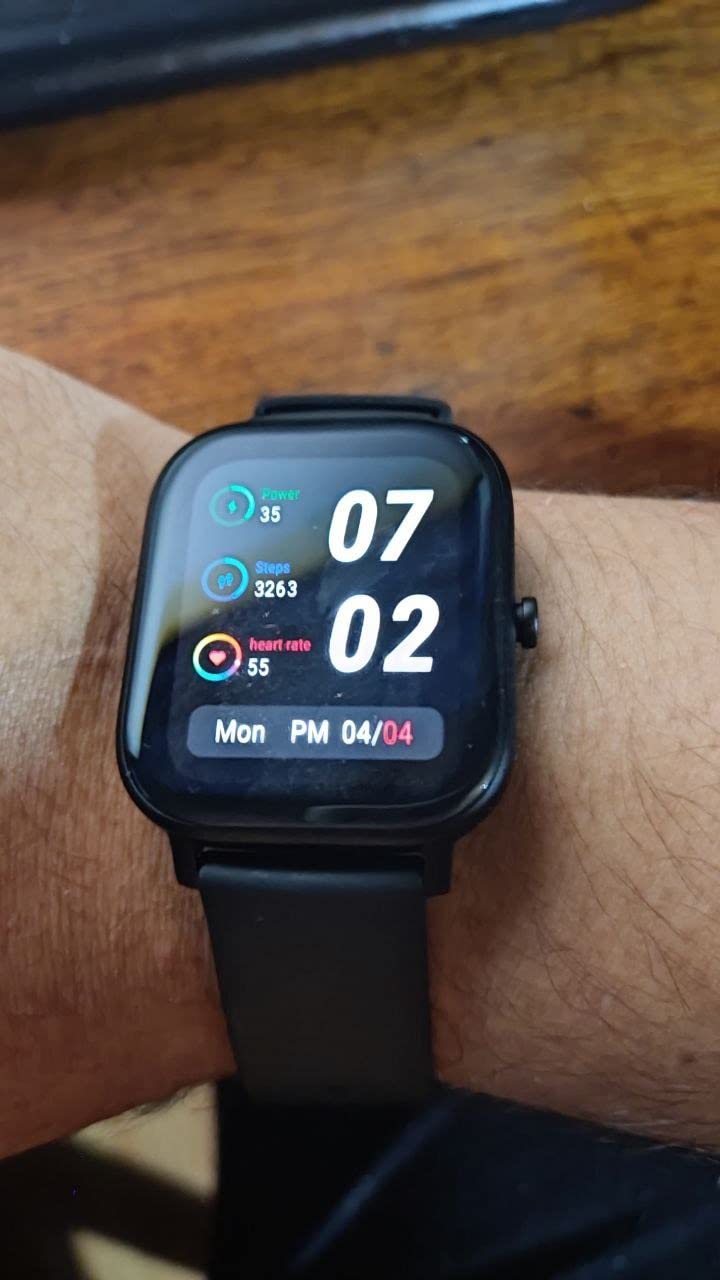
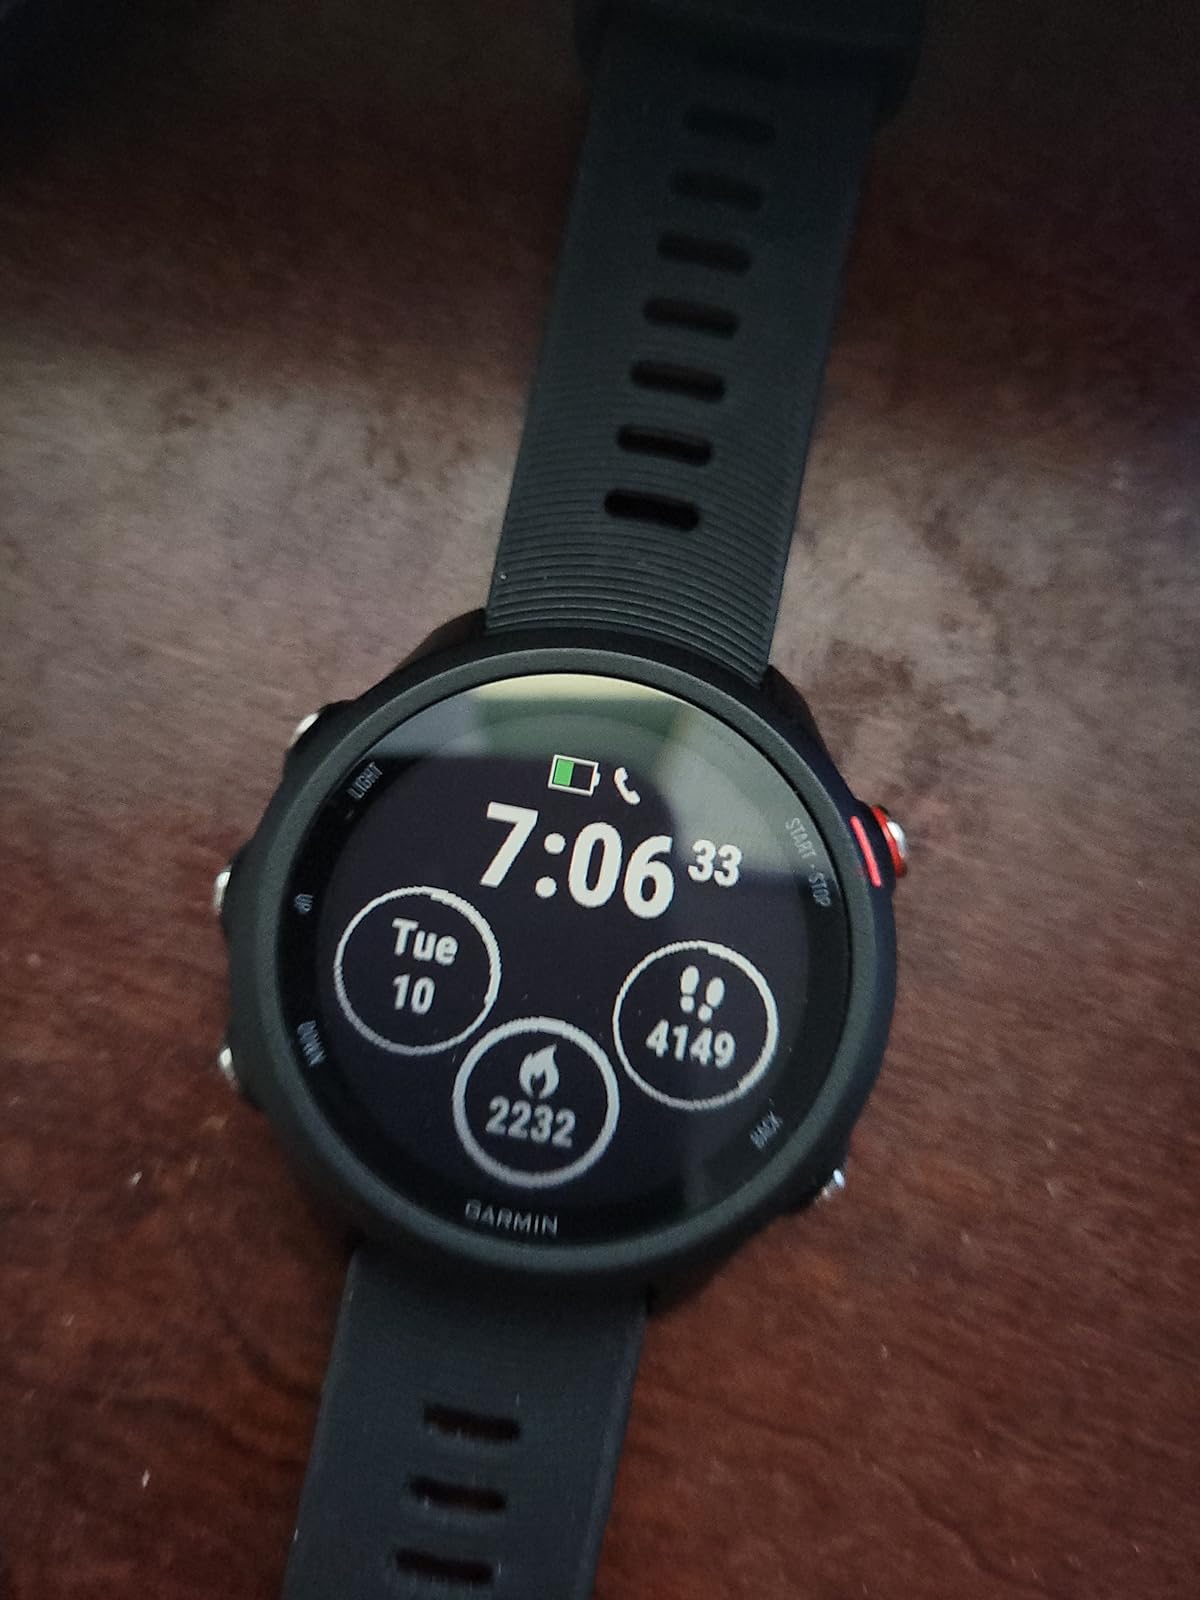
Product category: smartwatch
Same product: no